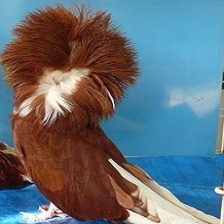
Species: JACOBIN PIGEON
Scientific name: COLUMBA LIVIA